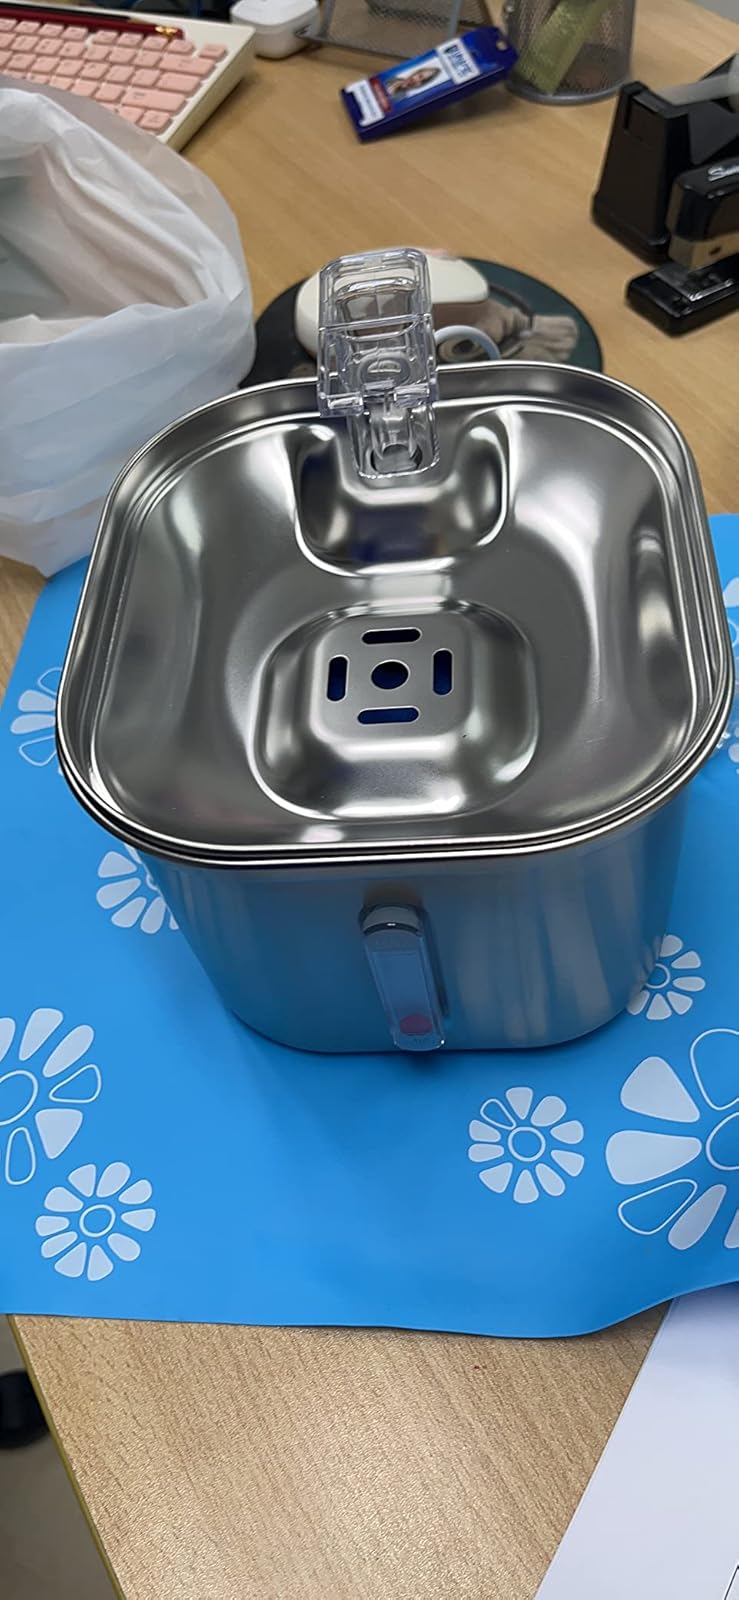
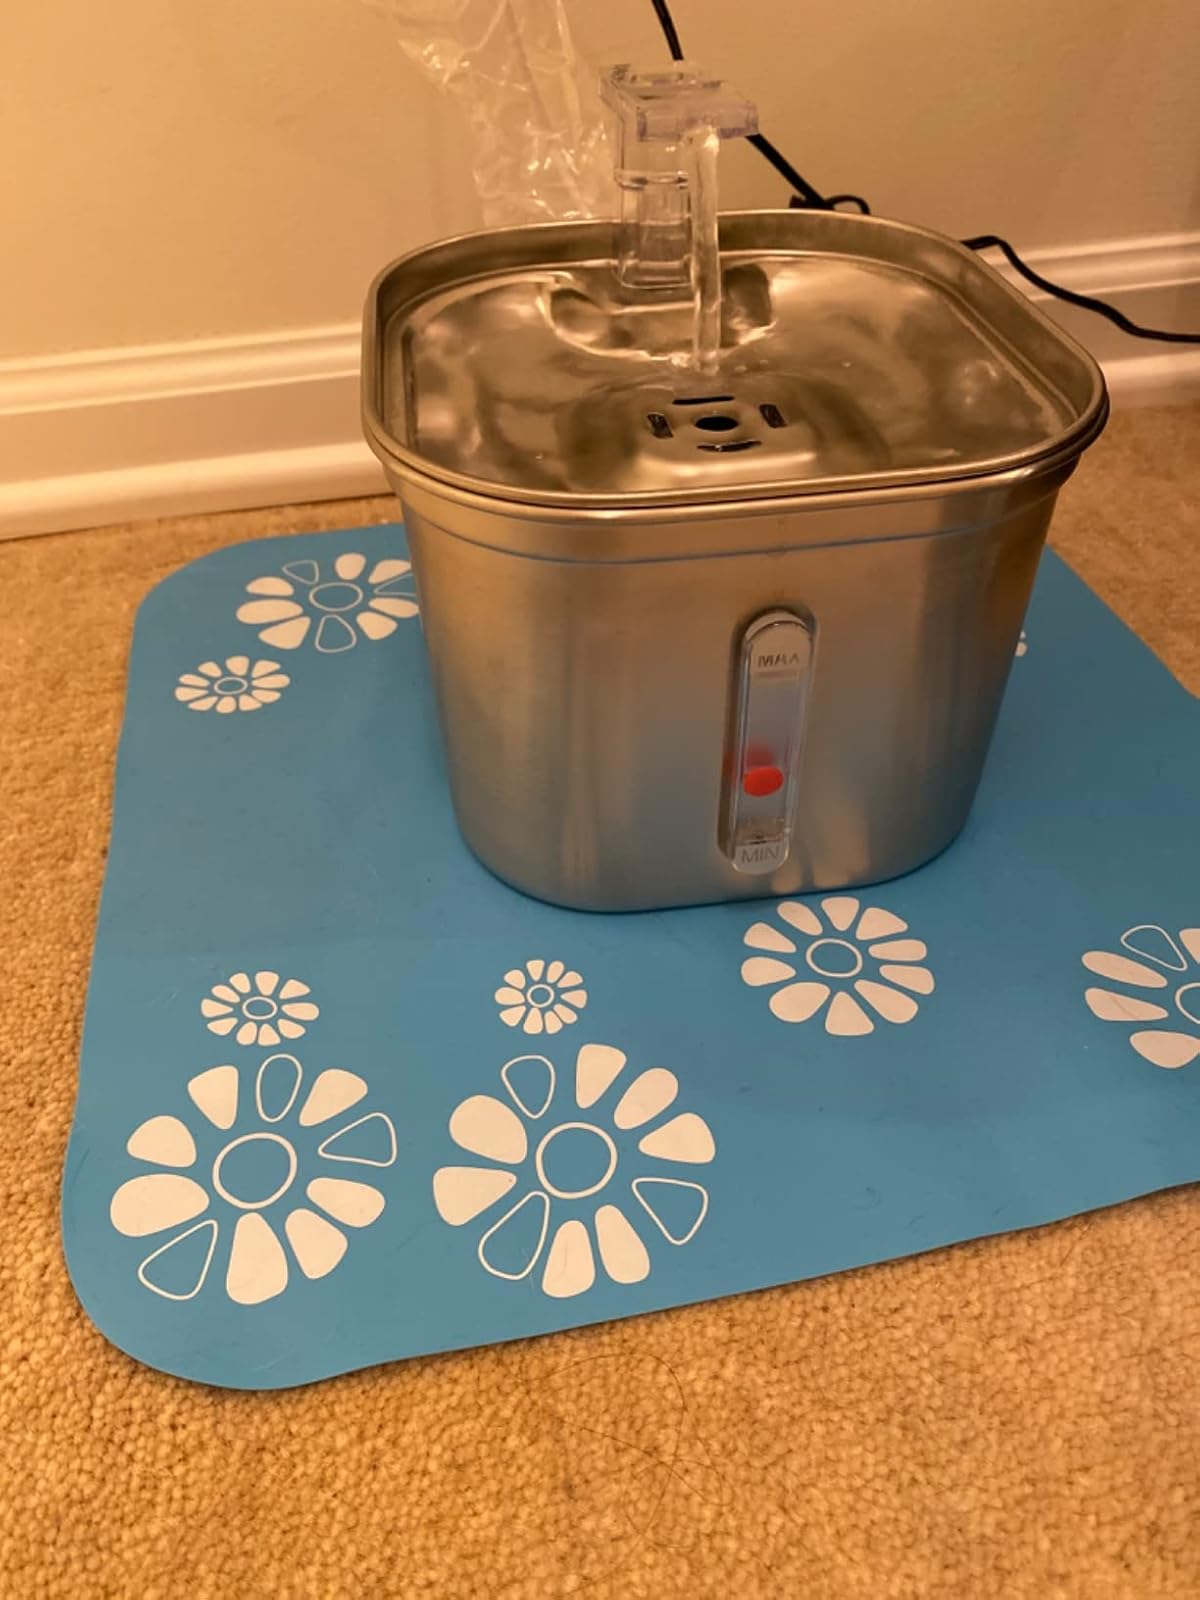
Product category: items_bowl
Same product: yes